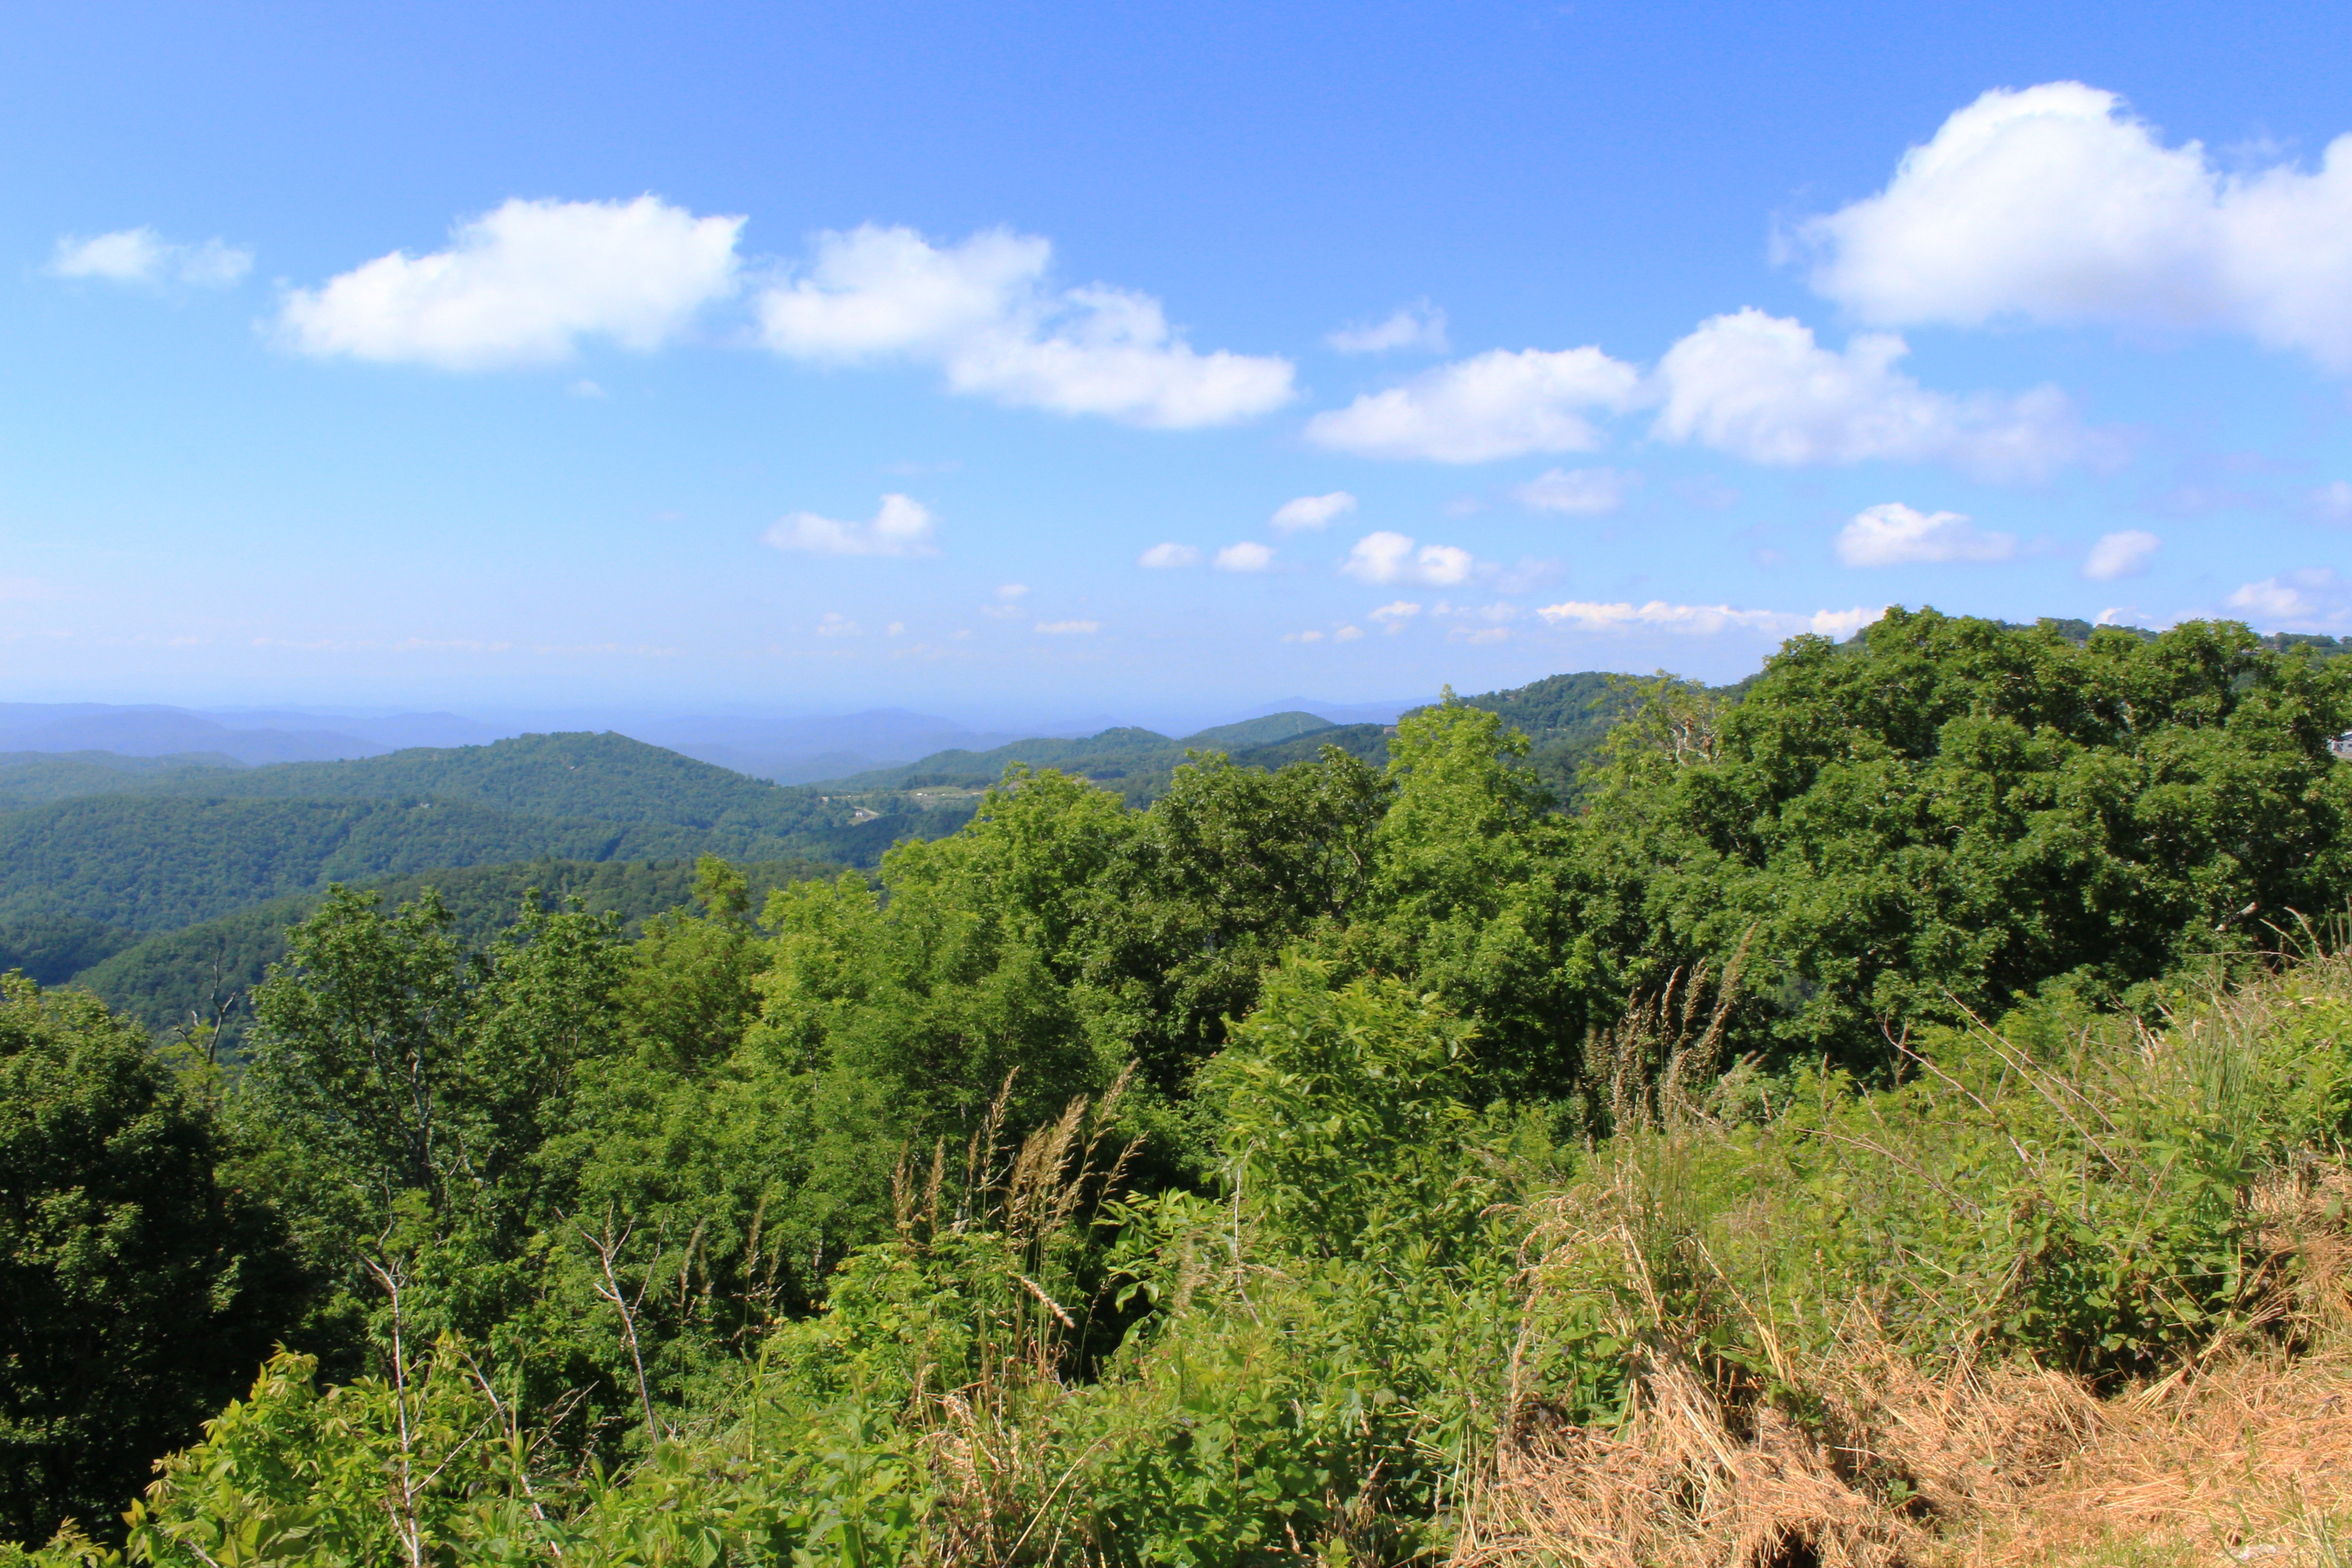
landscape, tree, forest, wilderness, mountain, sky, trail, skyline, meadow, hill, jungle, scenic, scenery, blue, savanna, ridge, outdoors, clouds, mountains, grassland, vegetation, rainforest, plateau, habitat, ecosystem, blue ridge, north carolina, nature reserve, biome, natural environment, geographical feature, mountainous landforms, temperate broadleaf and mixed forest